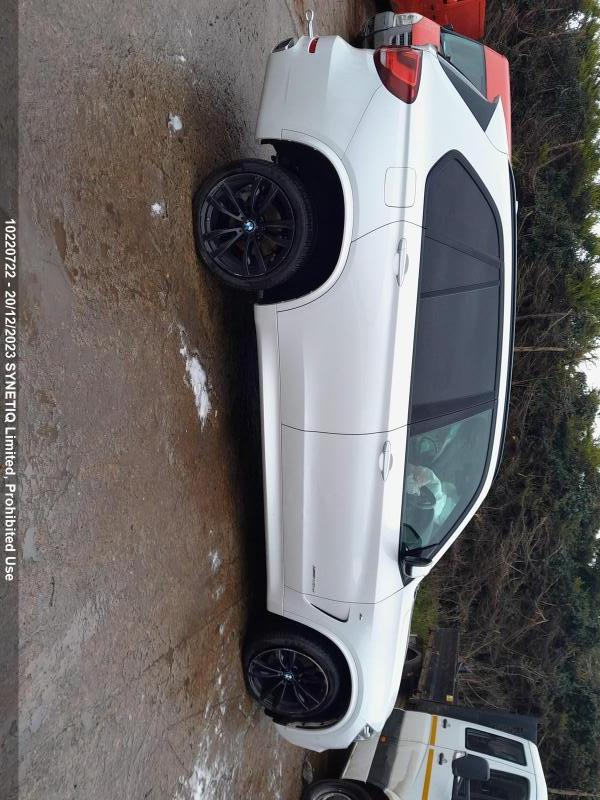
Aucun dommage détecté.
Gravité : aucun